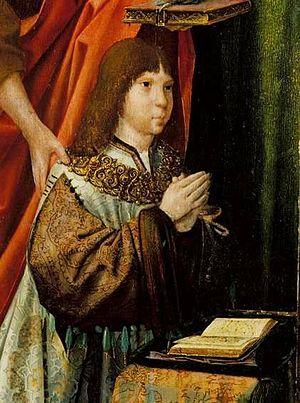
Cet article donne la liste des héritiers successifs du trône de Portugal depuis l'avènement d'Alphonse Iᵉʳ en 1139. Contrairement à d'autres monarchies, les règles de succession n'ont pas inclus la loi salique, mais la primogéniture cognatique avec préférence masculine. Les héritiers ont porté les titres successifs de prince de Portugal entre 1433 et 1645, de prince du Brésil entre 1645 et 1815 et de prince royal entre 1815 et 1910.